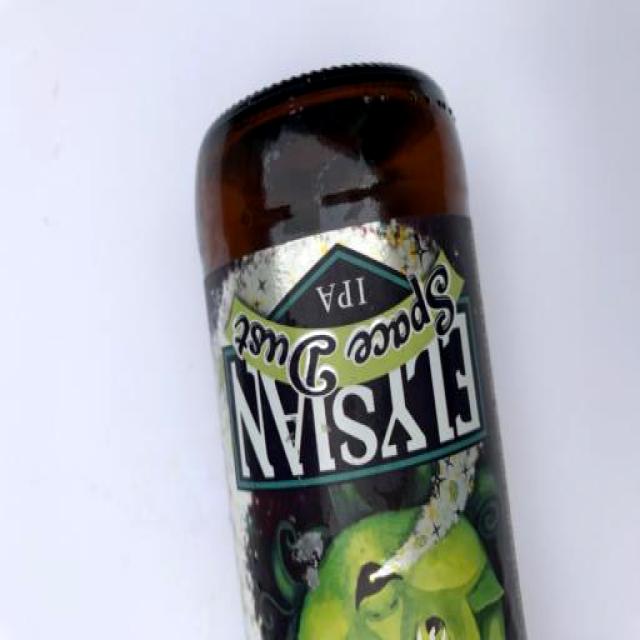
Label: Glass